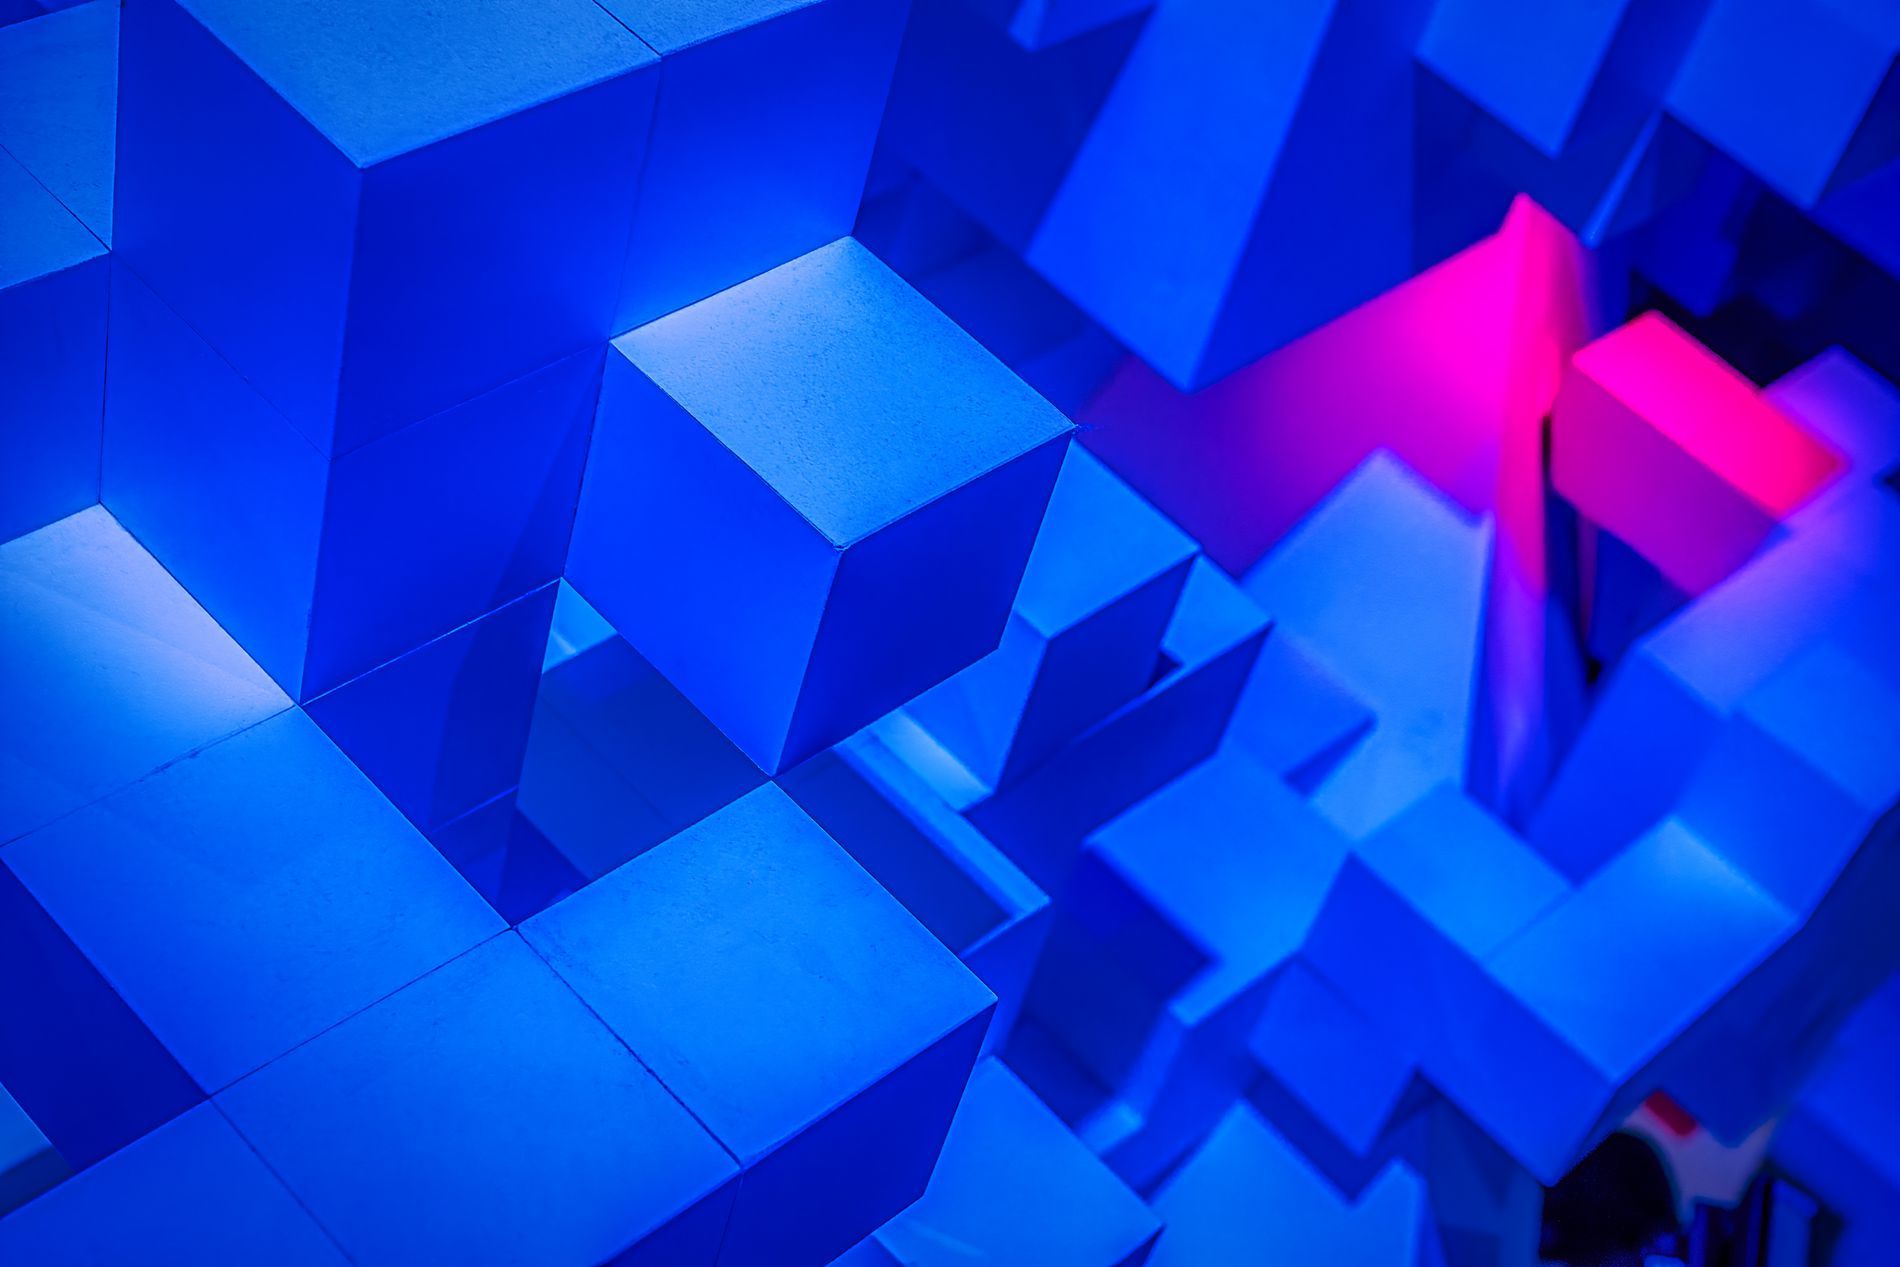
Shiny Cubes.
An image features numerous blue cubes of varying sizes illuminated by glowing highlights that create a shine on their surfaces.
A landscape picture taken from a close up shot featuring artificial lighting in shades of blue and magenta capturing cubes in a playful atmosphere
Labels: Architecture, Building, Blue, Box, Cupes, Cubes
Camera: Canon Canon EOS-1D X
Lens: EF24-70mm f/2.8L USM, Canon EF 24-70mm f/2.8L
Aperture: F5
Exposure: 1/160 sec
ISO: 2000
Focal length: 58.0 mm